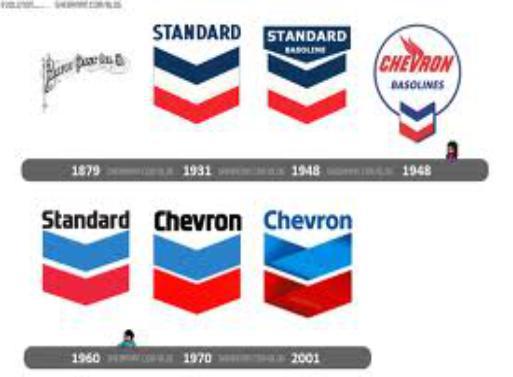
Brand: Chevron
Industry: Transportation